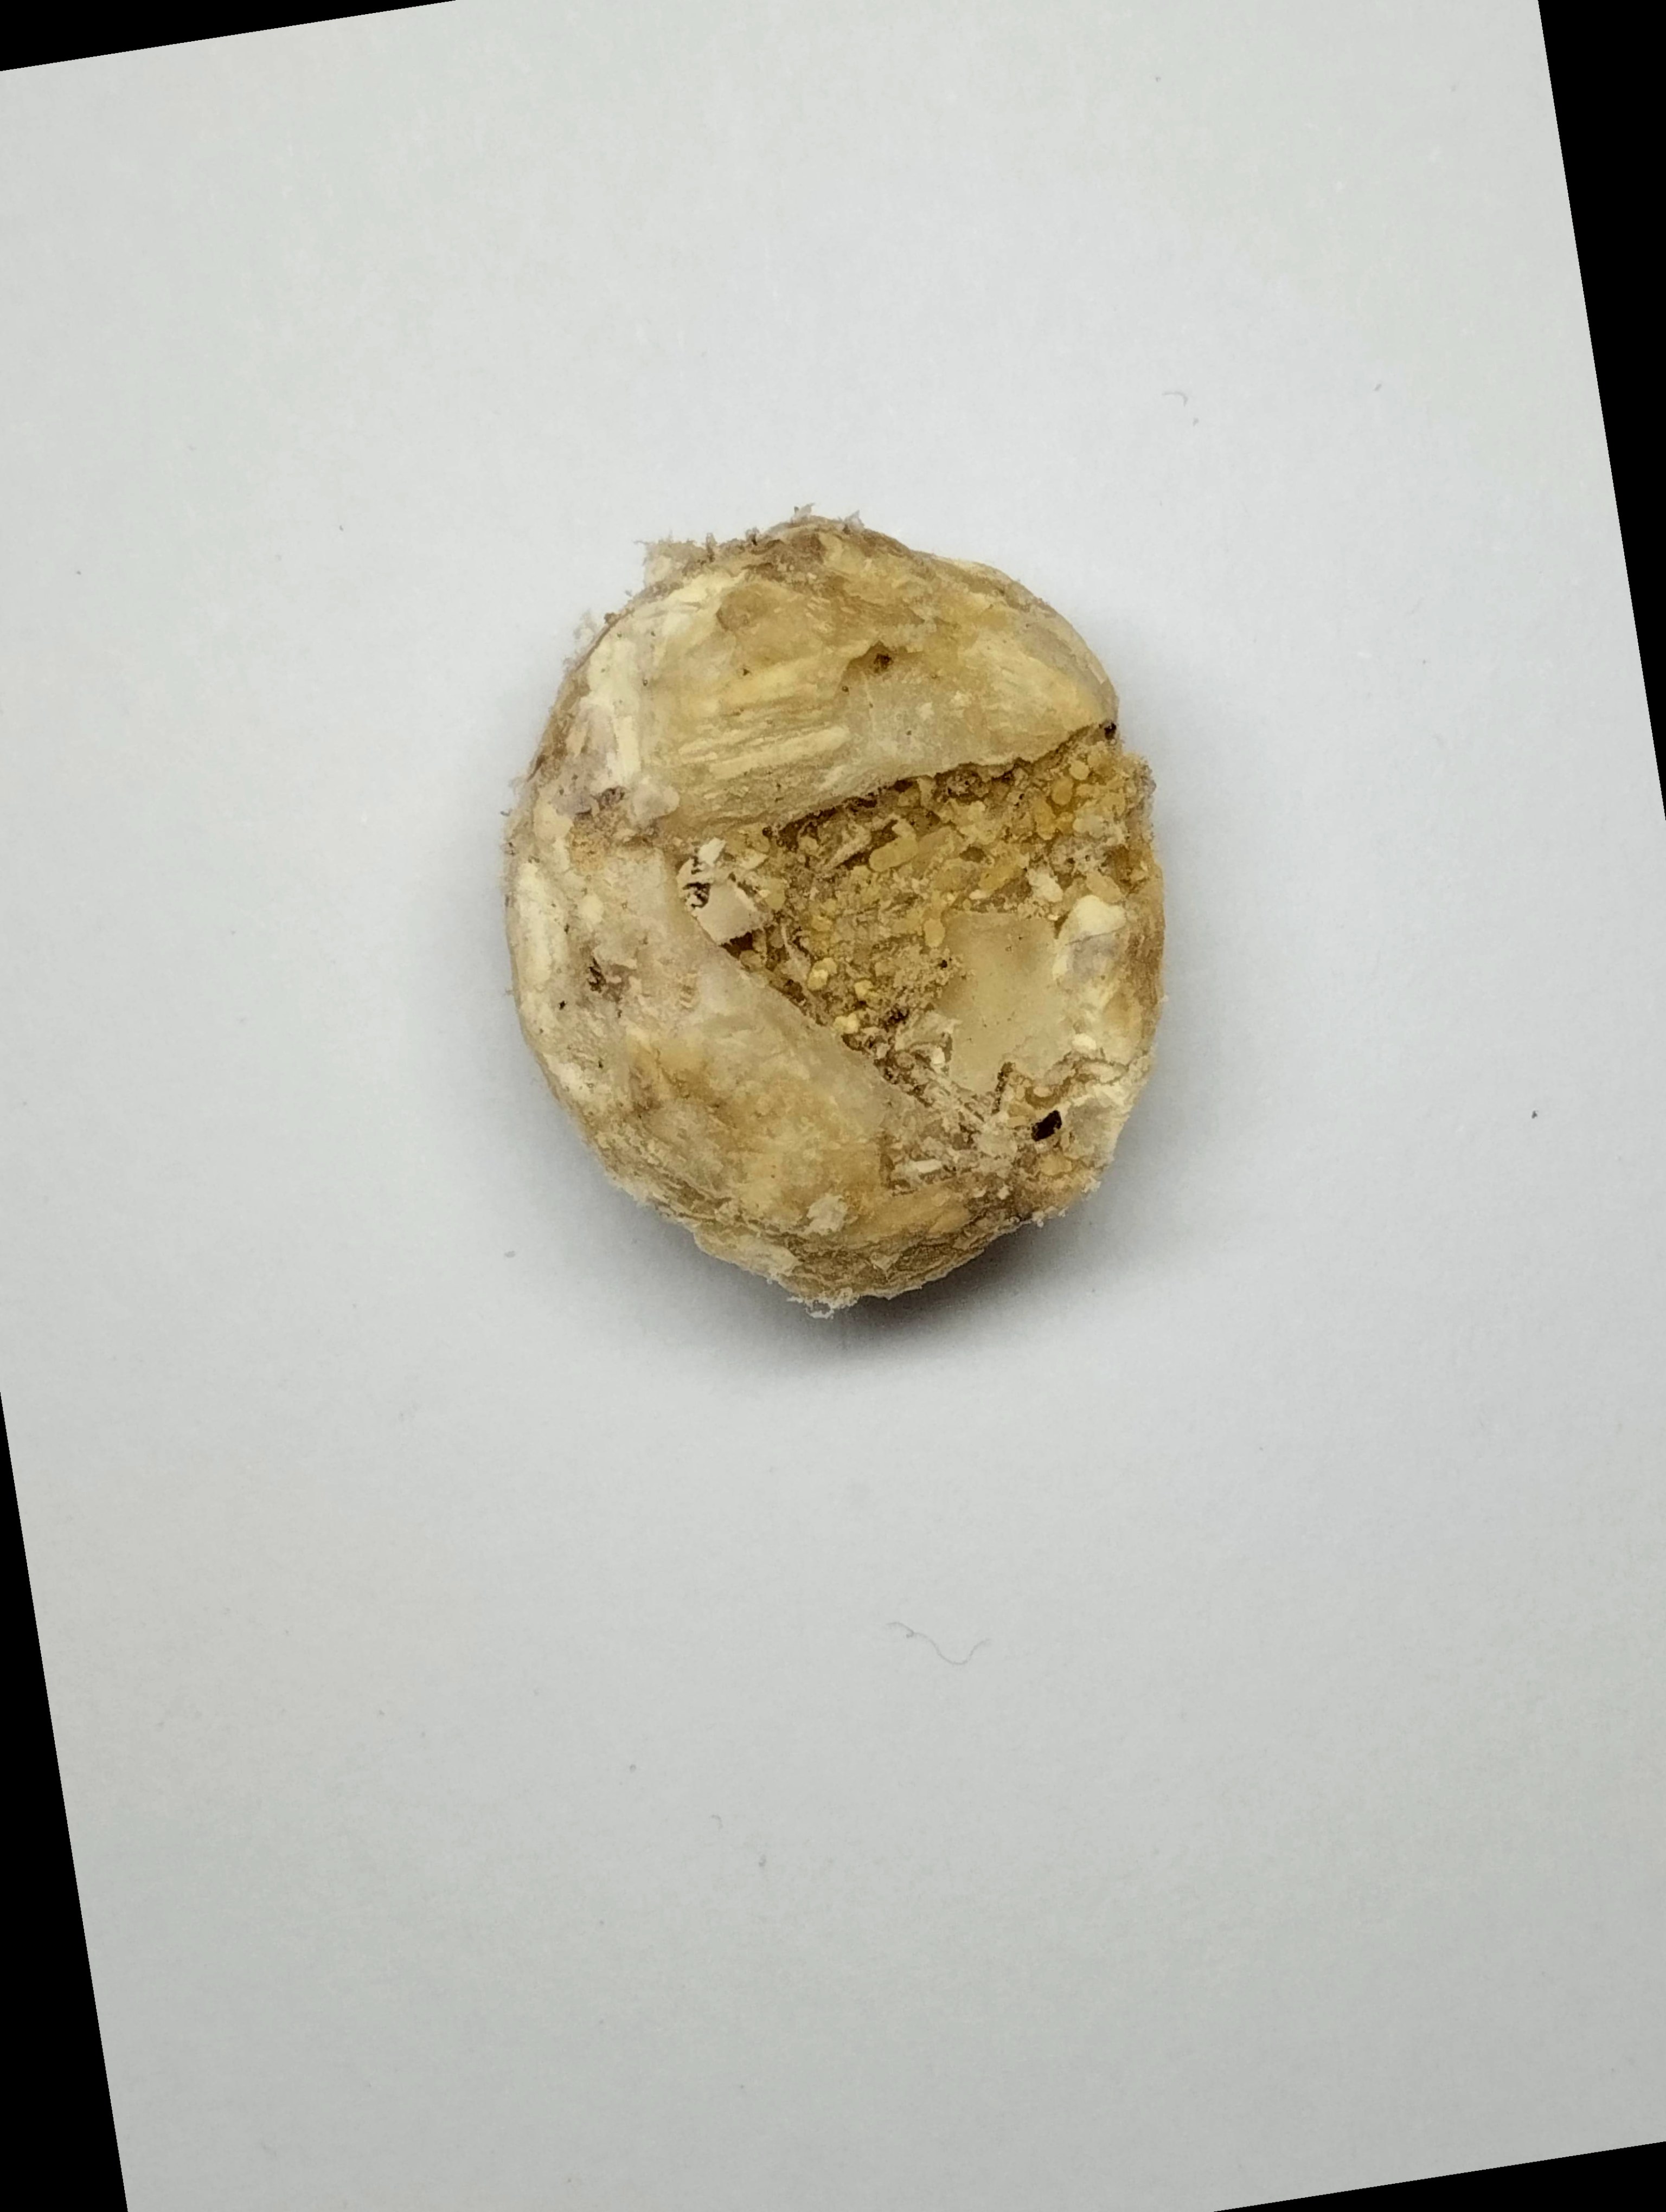
Label: rusak (damaged seed)